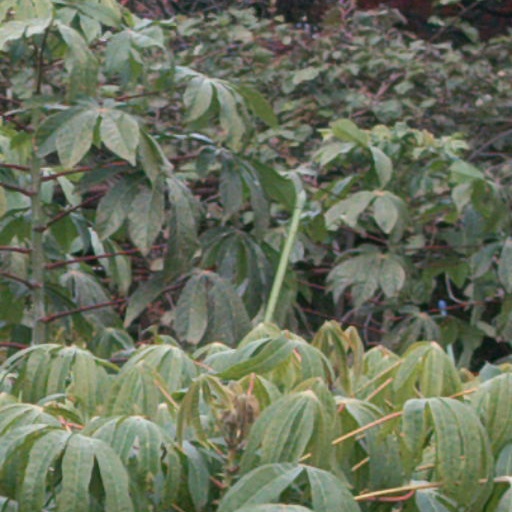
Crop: cassava